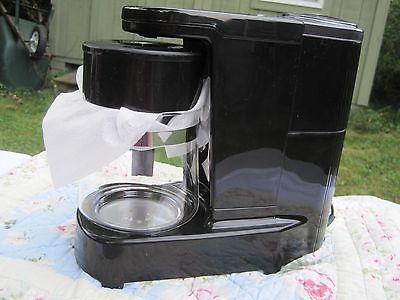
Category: coffee maker